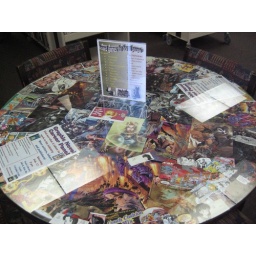
table in the Young Adult section of the library